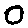
Label: 0